Analytical balance

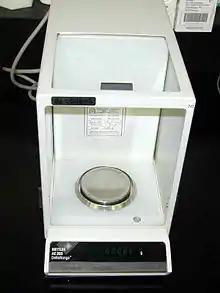
Mettler digital analytical balance with 0.5 mg readability

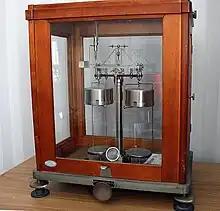
Mechanical analytical balance

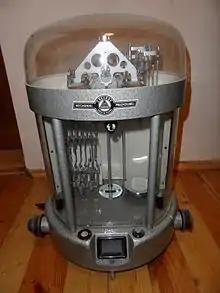
Automated analytical balance, 1950s

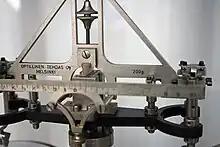
Mechanical analytical balance (detail)

An analytical balance (or chemical "balance") is a class of balance designed to measure small mass in the sub-milligram range. The measuring pan of an analytical balance (0.1 mg resolution or better) is inside a transparent enclosure with doors so that dust does not collect and so any air currents in the room do not affect the balance's operation. This enclosure is often called a draft shield. The use of a mechanically vented balance safety enclosure, which has uniquely designed acrylic airfoils, allows a smooth turbulence-free airflow that prevents balance fluctuation and the measure of mass down to 1 μg without fluctuations or loss of product. Also, the sample must be at room temperature to prevent natural convection from forming air currents inside the enclosure from causing an error in reading. Single pan mechanical substitution balance is a method of maintaining consistent response throughout the useful capacity of the balance. This is achieved by maintaining a constant load on the balance beam and thus the fulcrum, by subtracting mass on the same side of the beam as which the sample is added.